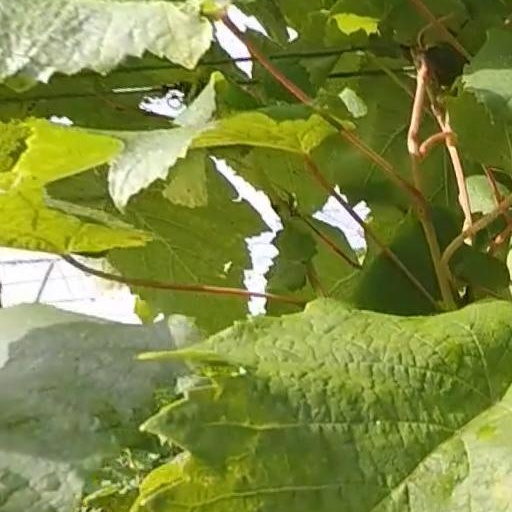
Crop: grape